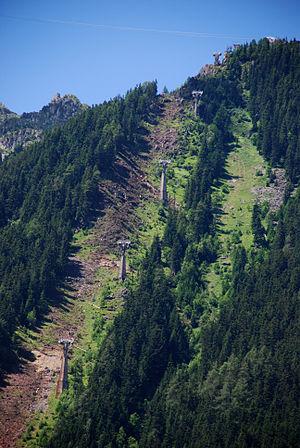
Ancienne ligne de téléphérique/télécabine de Planpraz, dans la vallée de Chamonix.
Planpraz est un plateau situé à environ 2 000 m d'altitude sur un replat des aiguilles Rouges qui constituent le versant ouest de la vallée de Chamonix.